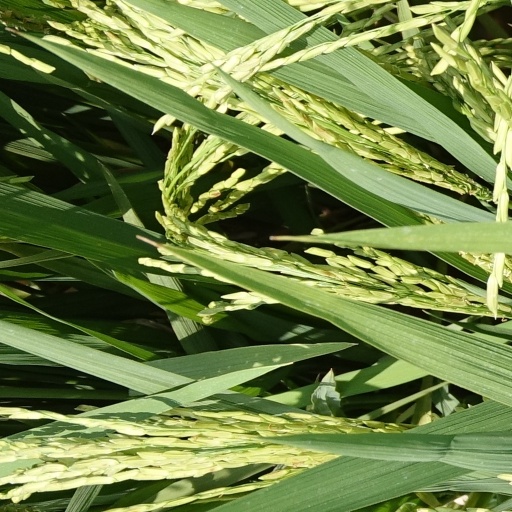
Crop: rice